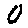
Label: 0